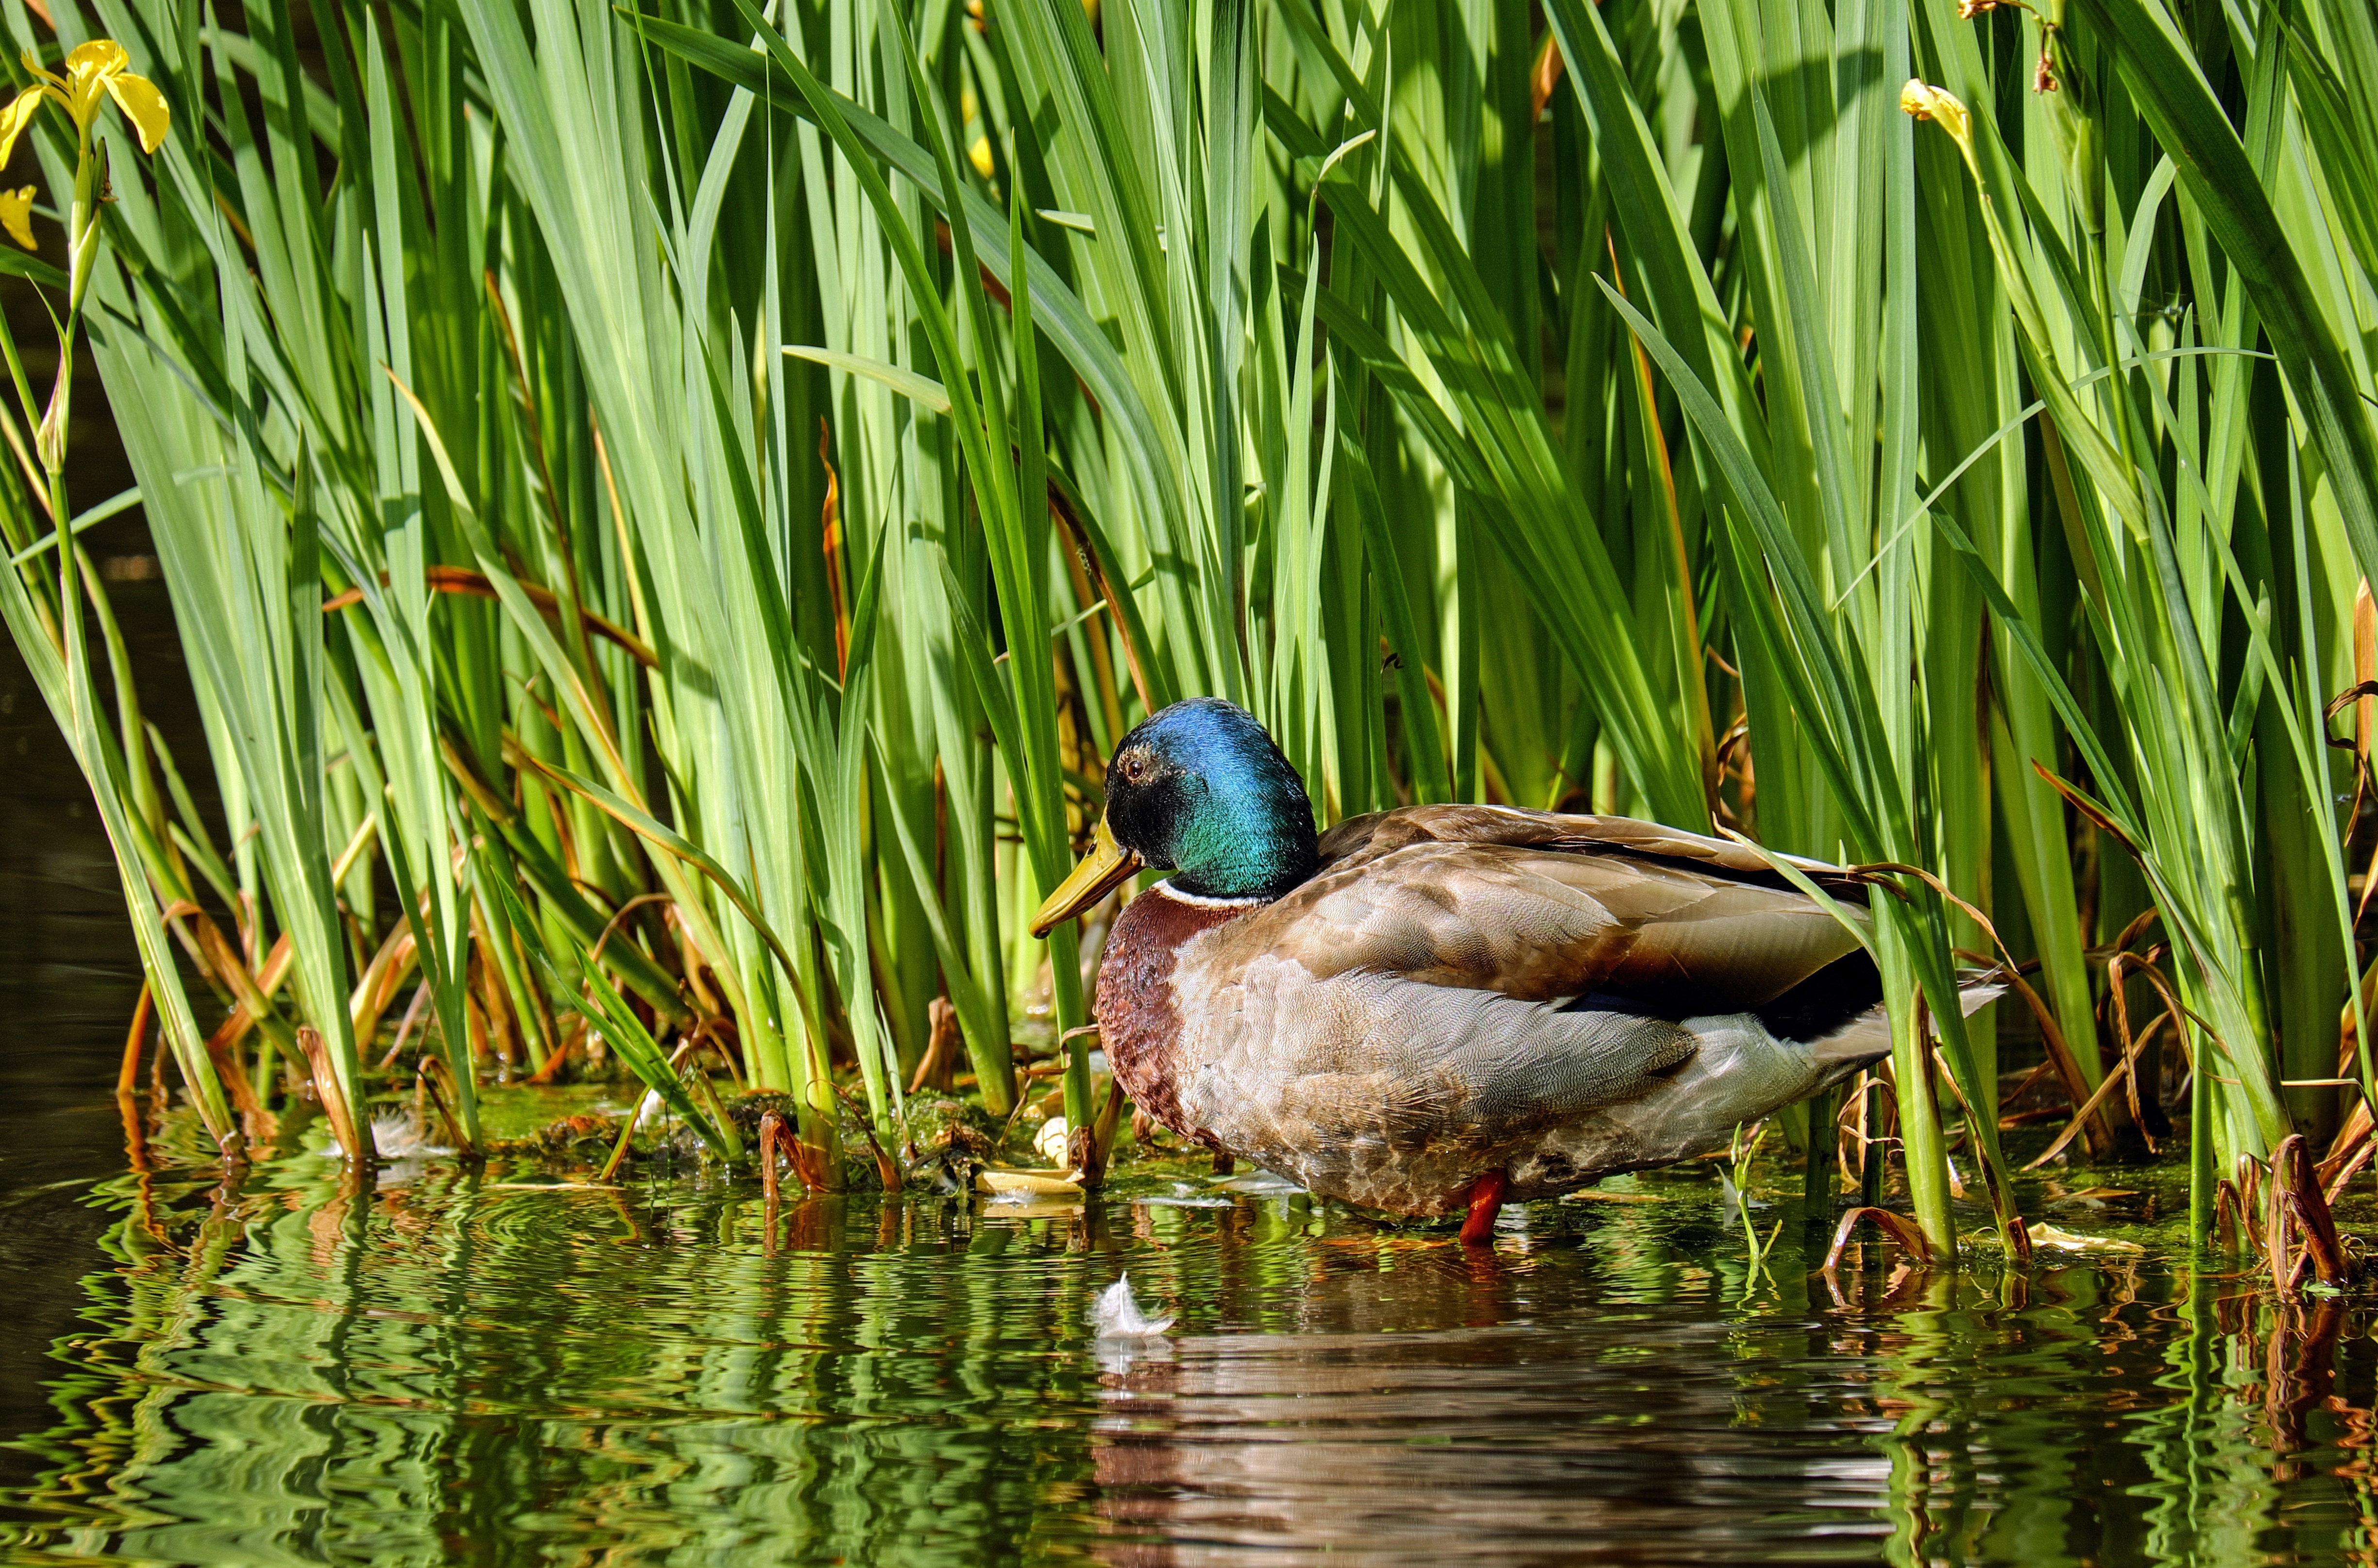
water, nature, grass, bird, animal, pond, wildlife, green, botany, fauna, duck, wetland, vertebrate, habitat, waterfowl, water bird, mallard, mirroring, grass family, ducks geese and swans